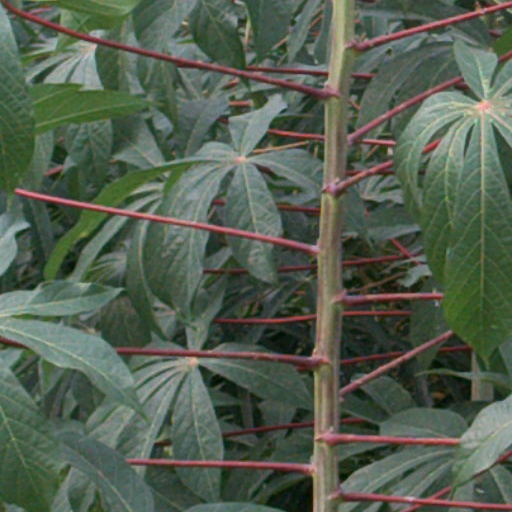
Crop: cassava